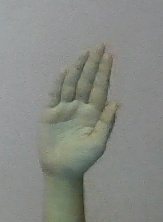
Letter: seen